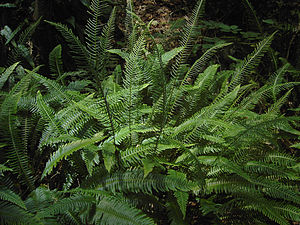
Kambregne
Kambregne (Blechnum spicant)